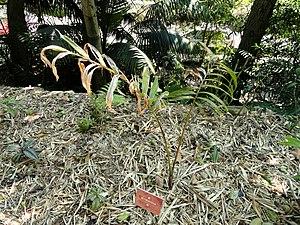
Actinokentia est un genre de palmiers, de la famille des Arecaceae. Il est originaire de Nouvelle-Calédonie.